Reginald Johnston

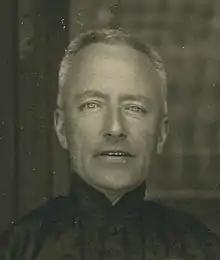
Johnston at the Forbidden City in 1924

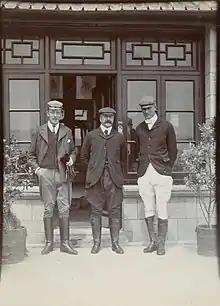
From left to right, Johnston, Lockhart, and Johnston's best friend, Cecil Clementi, in front of Weihaiwei's government house. (1905)

Sir Reginald Fleming Johnston (13 October 1874 – 6 March 1938) was a Scottish diplomat and colonial official who served as the tutor and advisor to Puyi, the last emperor of China. He was also the last British Commissioner of Weihaiwei. Johnston's book "Twilight in the Forbidden City" (1934) was used as a source for Bernardo Bertolucci's film dramatization of Puyi's life "The Last Emperor".